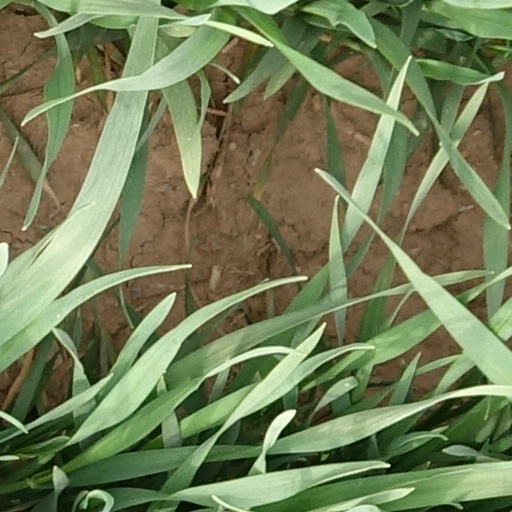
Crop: wheat